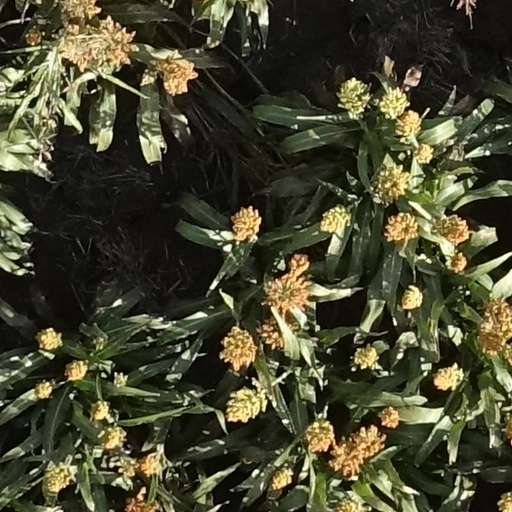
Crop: sorghum